Religion in Berlin

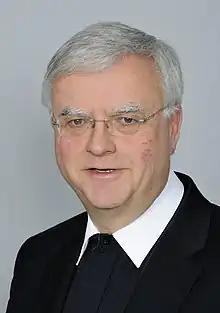
Archbishop Heiner Koch

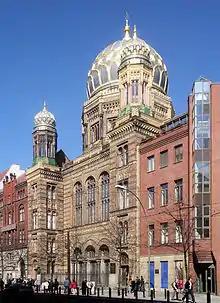
Neue Synagoge. Since 1990 Berlin has a constantly growing Jewish community.

In 1994, Pope John Paul II elevated Berlin to the rank of an archdiocese, supervising since the simultaneously erected Diocese of Görlitz (formerly Apostolic Administration) and the prior exempt Diocese of Dresden-Meißen.